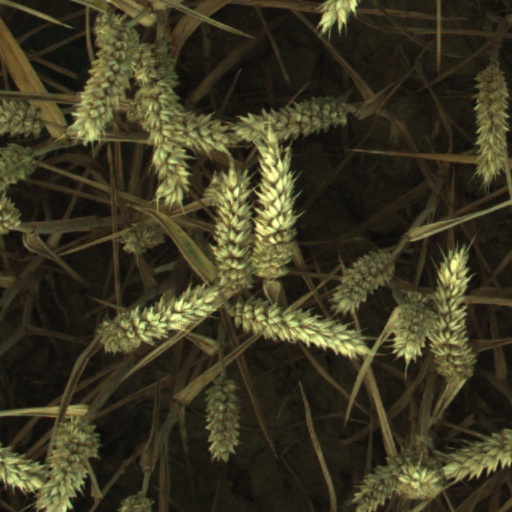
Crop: wheat